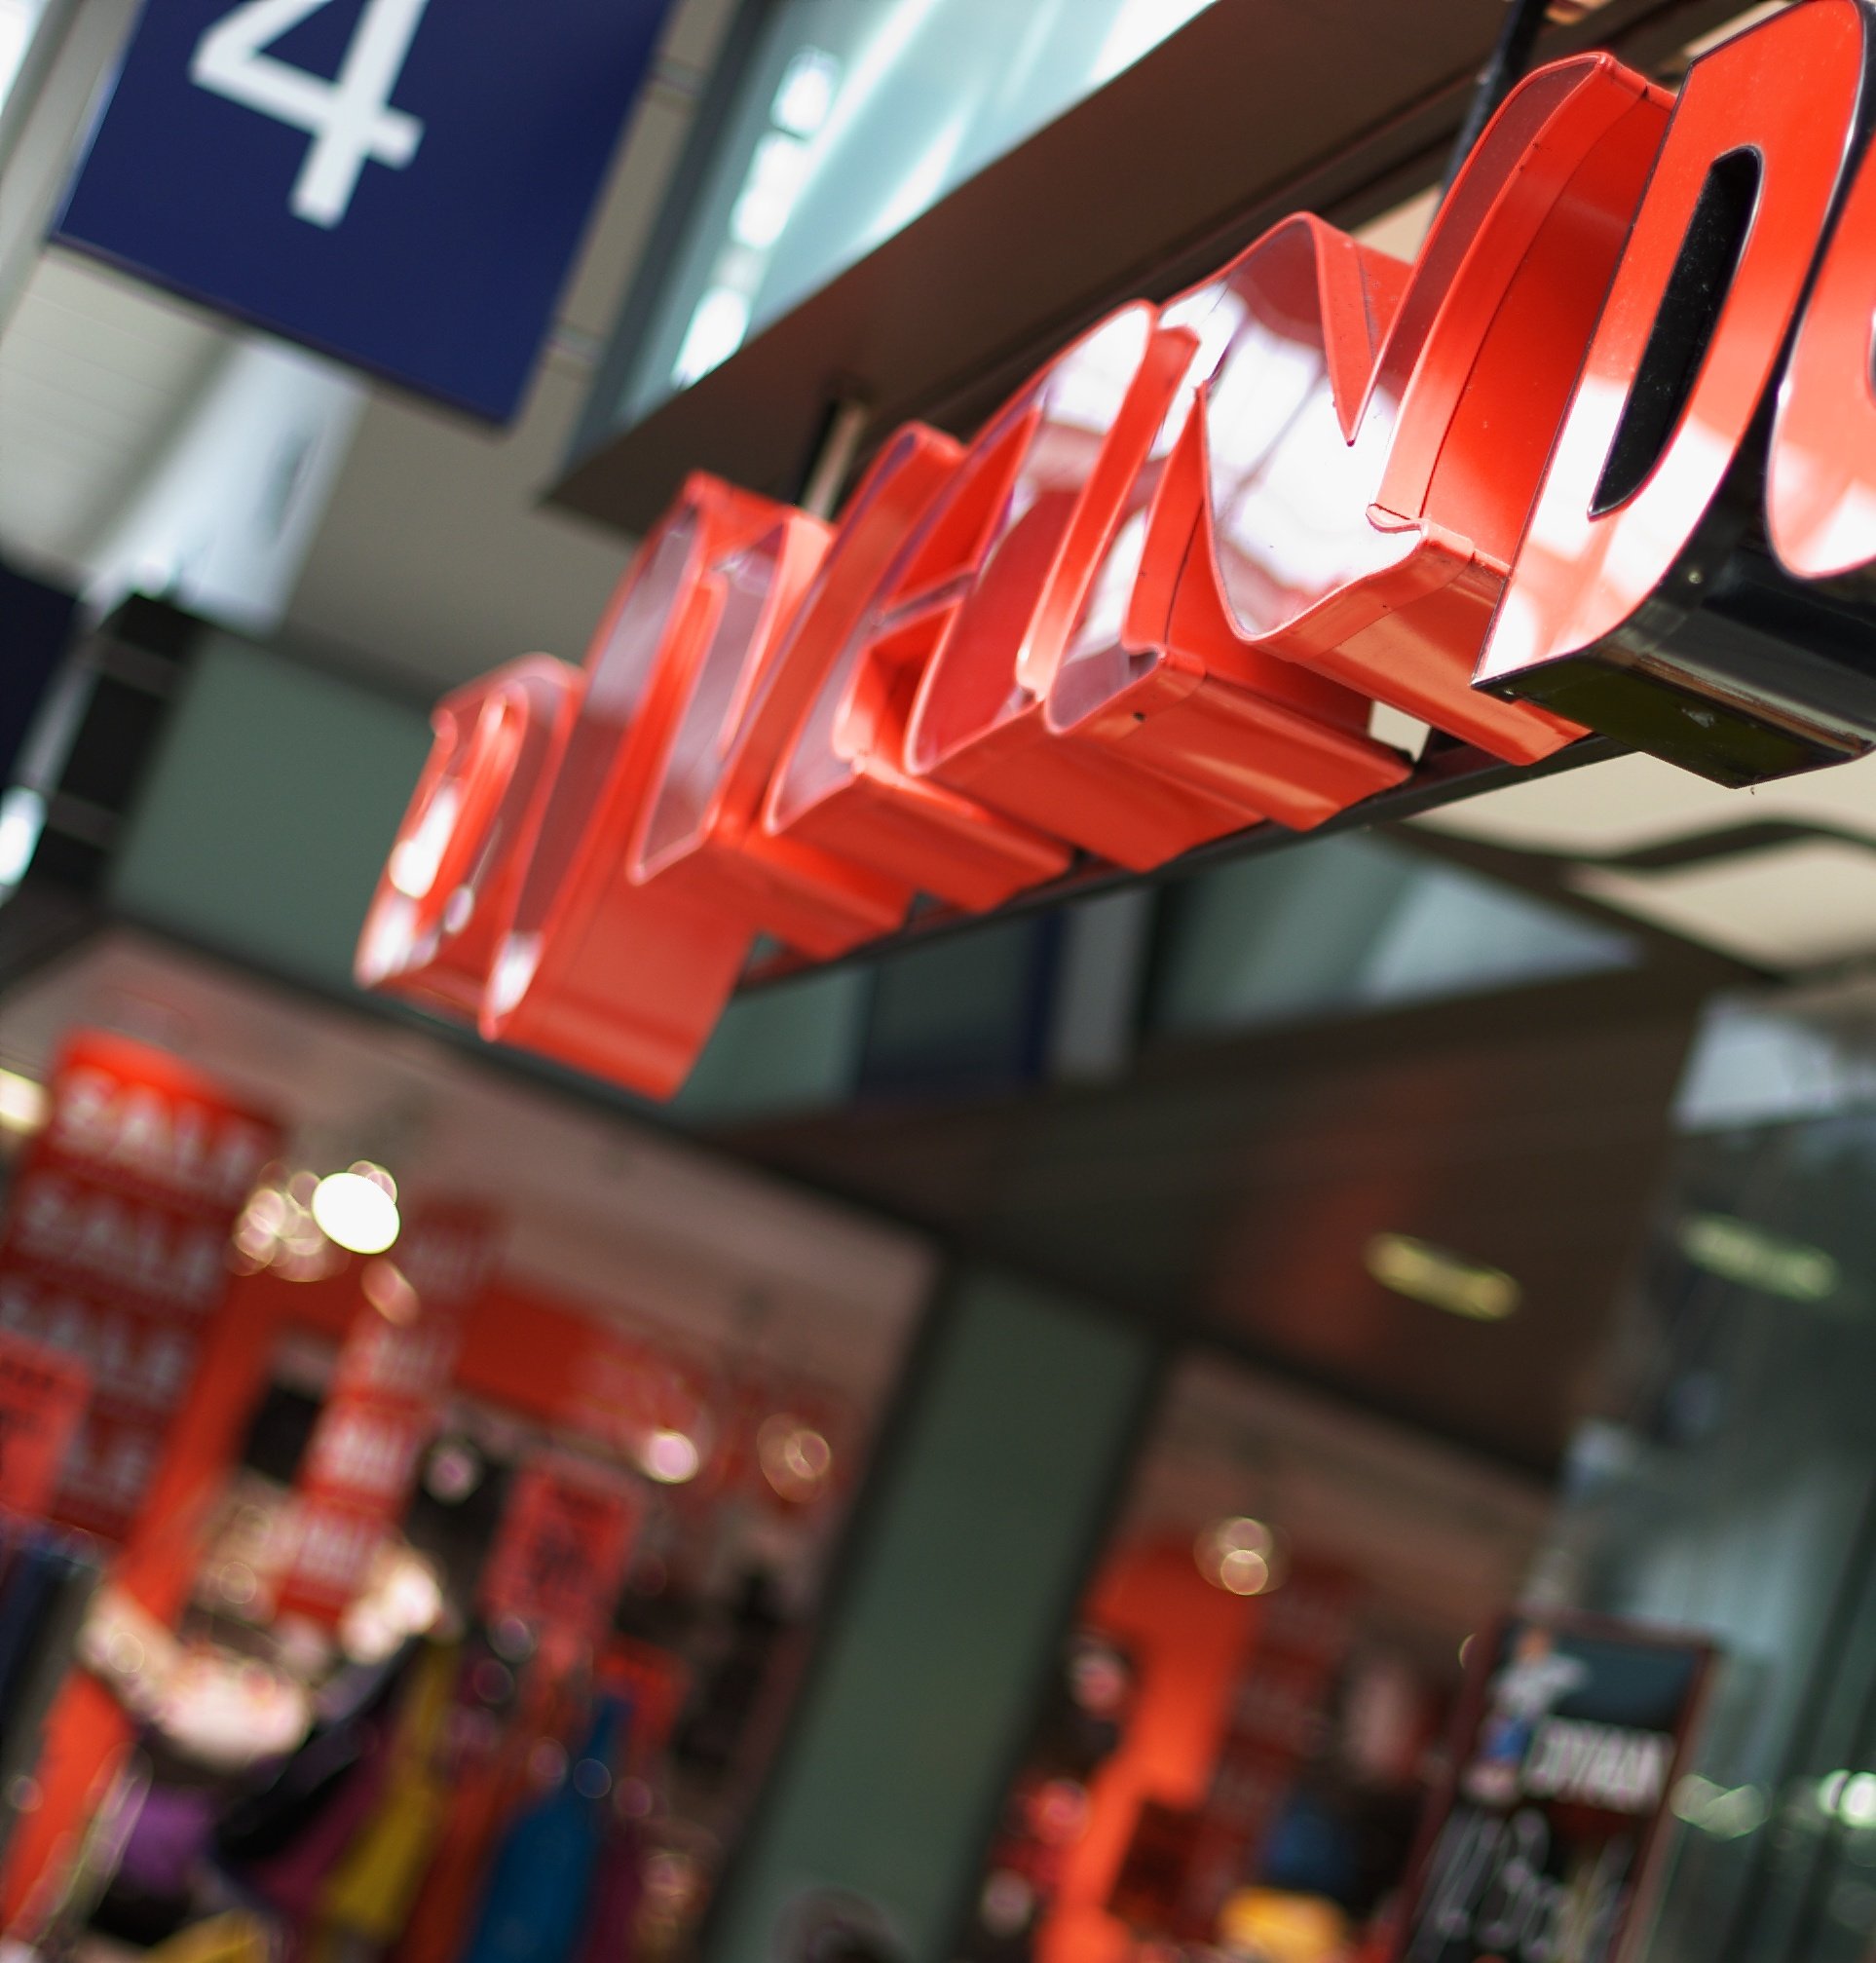
bokeh, red, shopping, toy, 50mm, rawtherapee, germany, deutschland, pentax, bokehlicious, potsdam, brandenburg, lenstagged, steffenzahn, k100d, justpentax, iamflickr, fa50, fa50mm, smcpentaxfa11450mm, pentaxfa50mm, smcpfa50mmf14